Eustreptospondylus

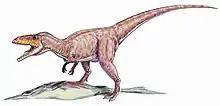
"Eustreptospondylus" feeding on an ichthyosaur

"Eustreptospondylus", like many other theropods, fed on smaller dinosaurs and pterosaurs, or scavenged the carcasses of fishes, marine reptiles, and other dinosaurs. It might have foraged on shorelines for carcasses and marine life.